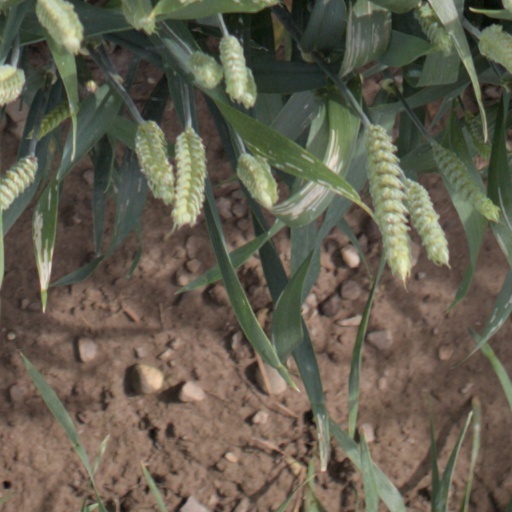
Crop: wheat